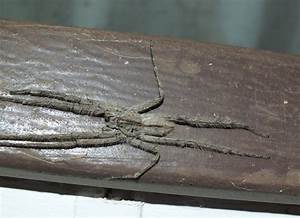
Label: spider